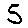
Label: 5